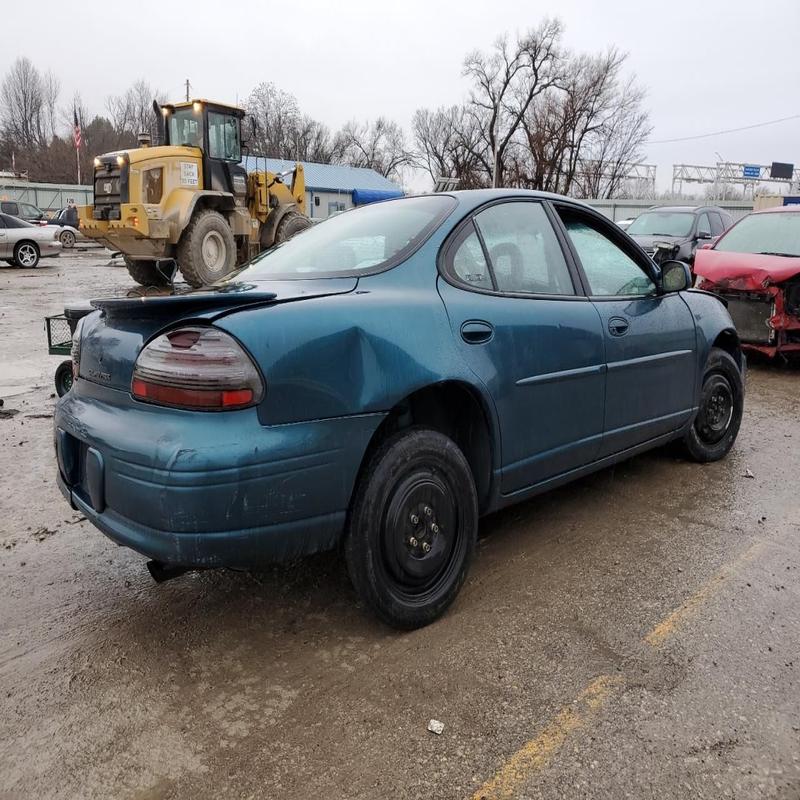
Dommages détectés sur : aile arrière droite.
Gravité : mineur